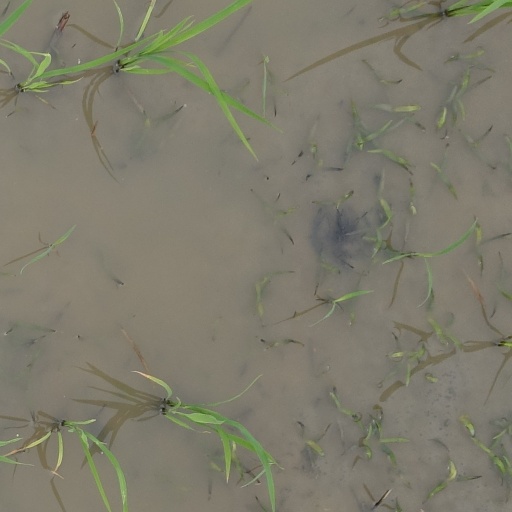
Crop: rice